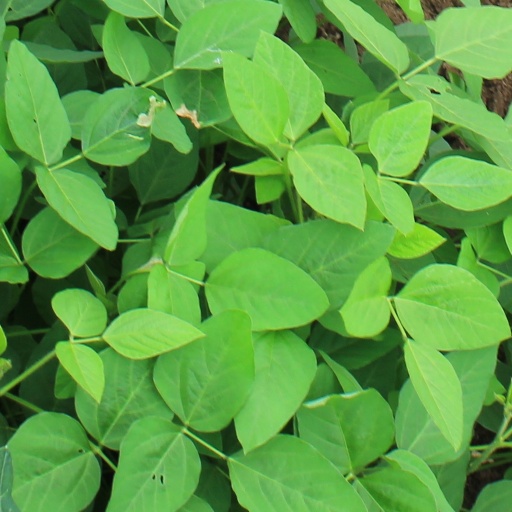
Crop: soybean